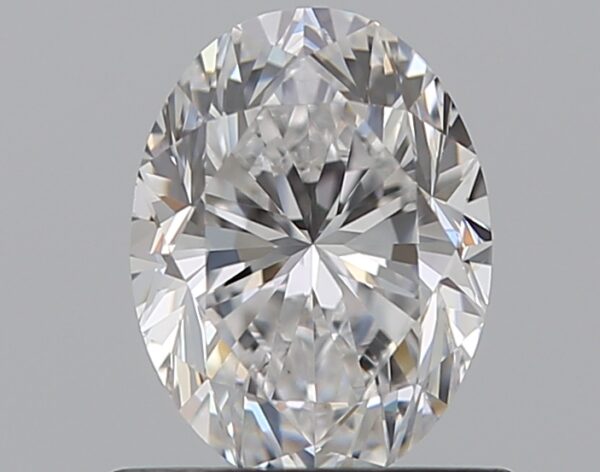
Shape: oval
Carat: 0.7
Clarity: VS1
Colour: D
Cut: GD
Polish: EX
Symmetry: VG
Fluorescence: N
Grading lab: GIA
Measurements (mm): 6.39 x 4.8 x 3.35